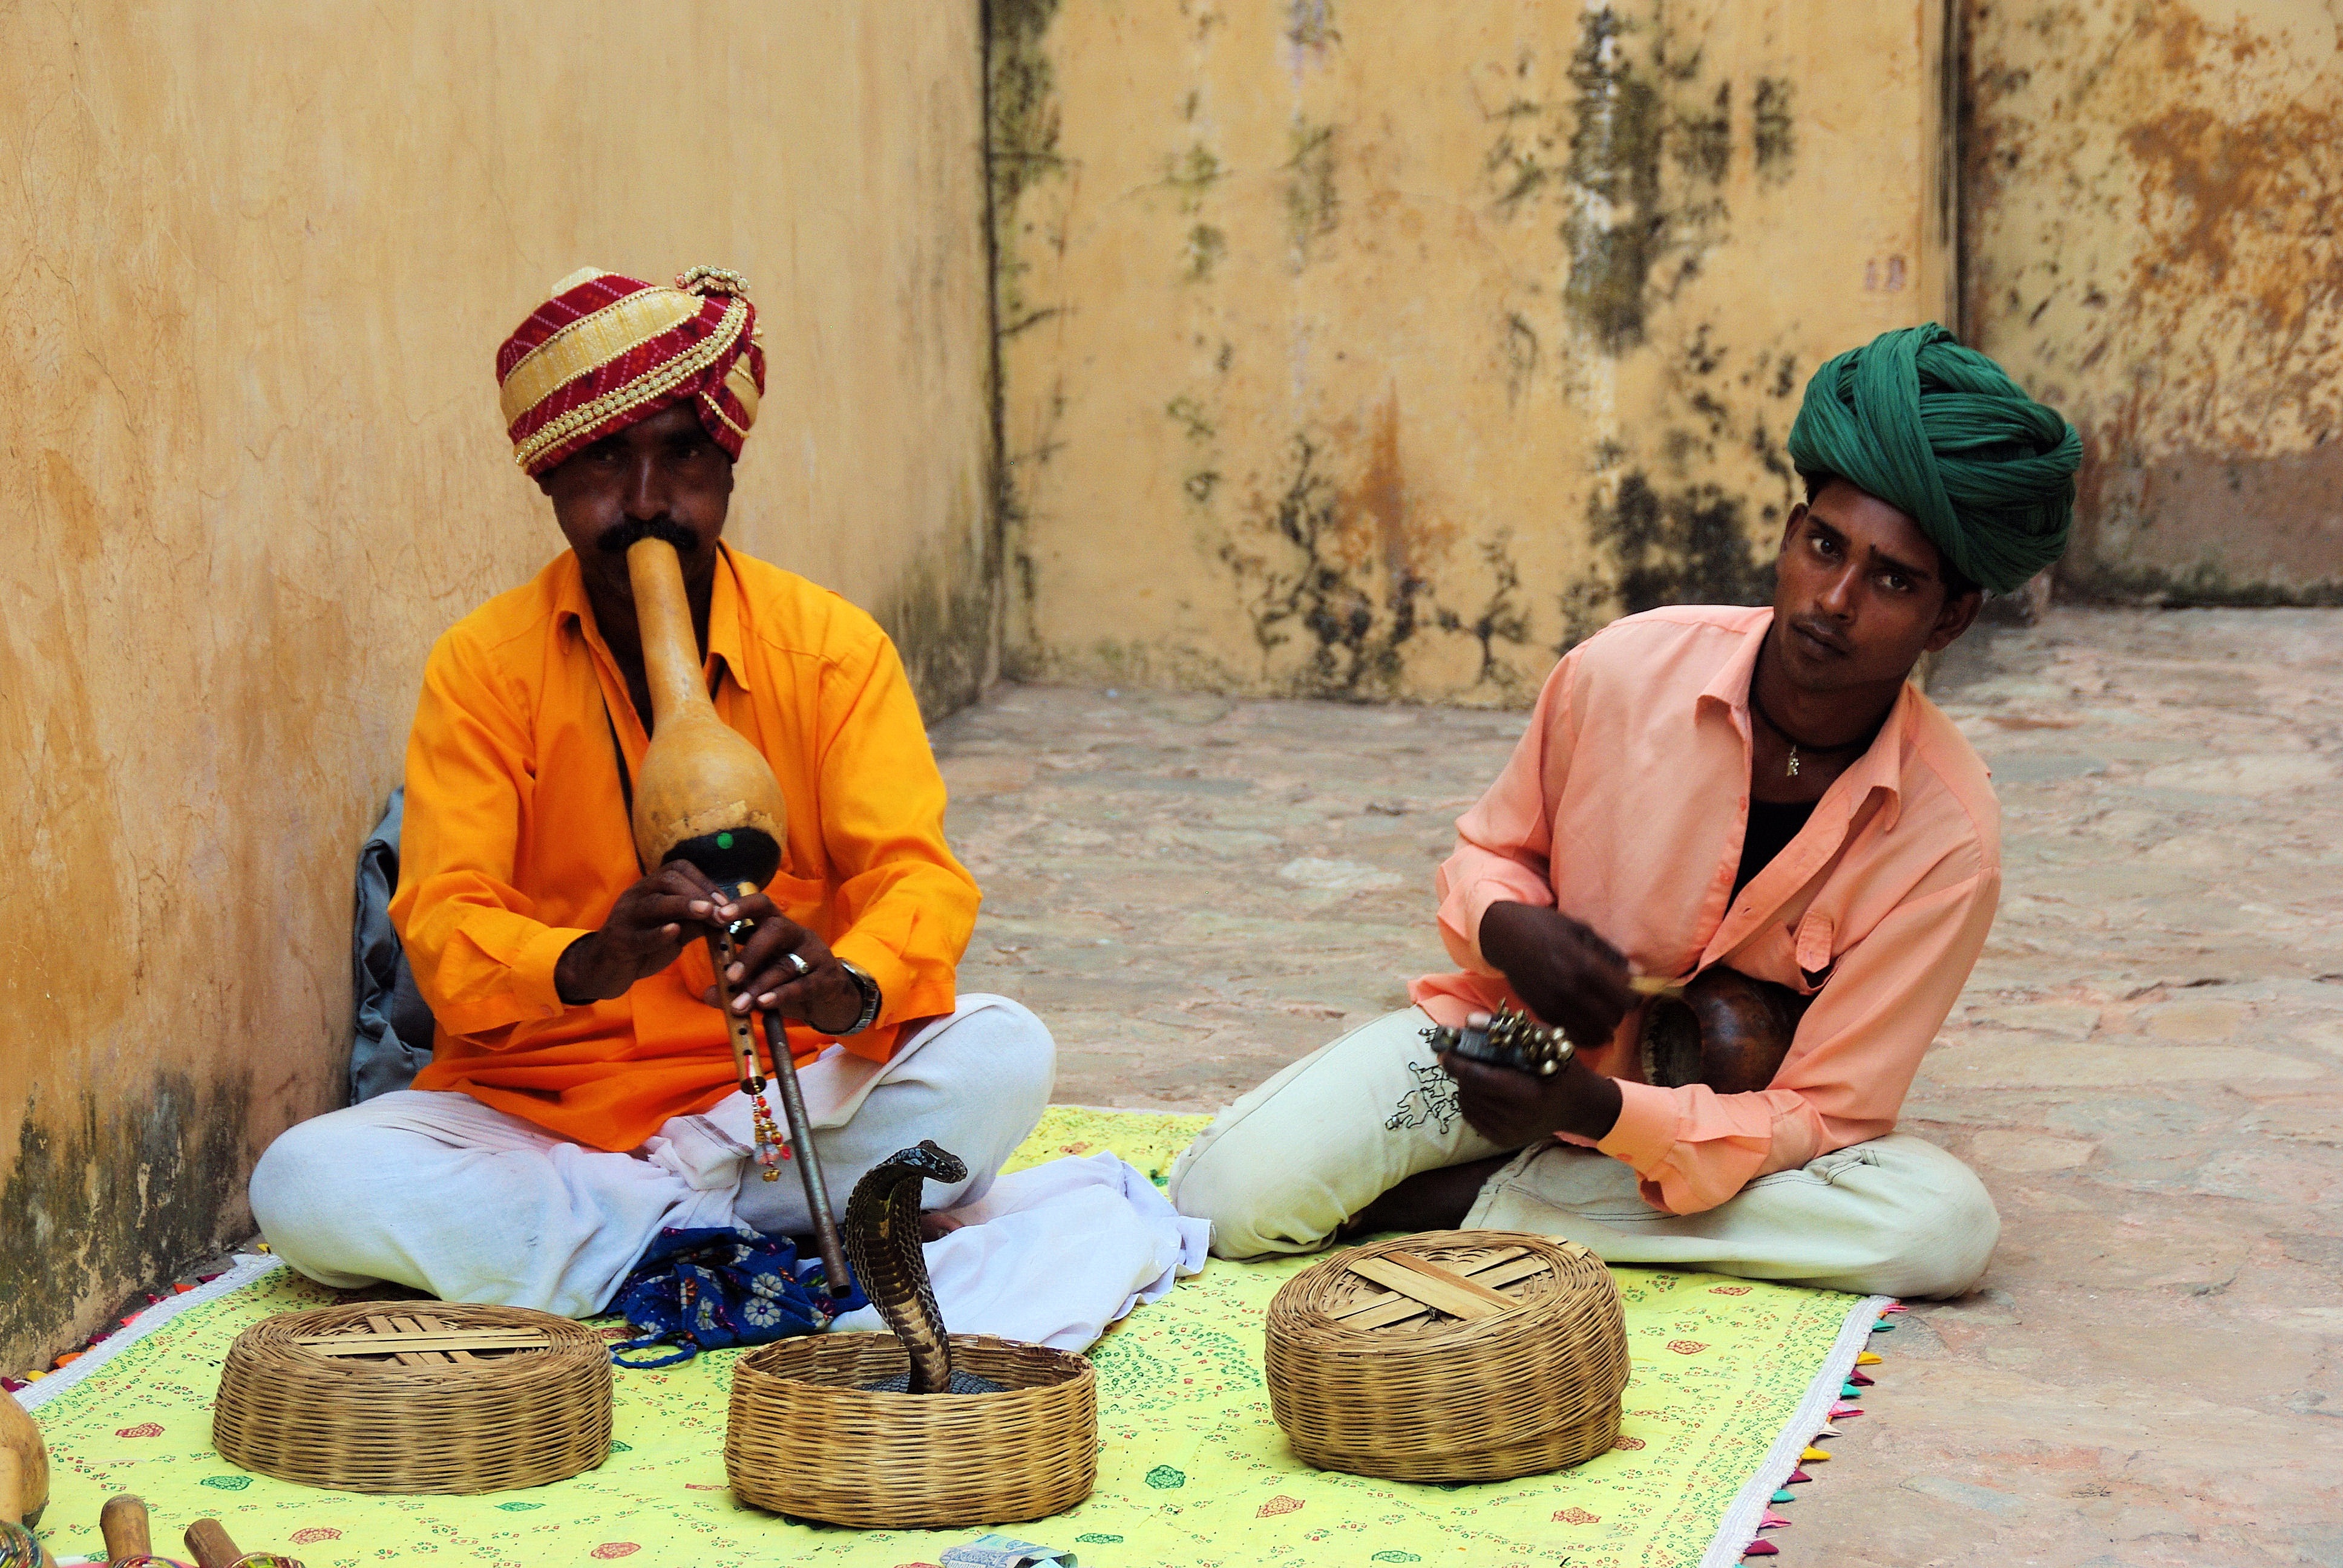
music, temple, snake, india, tradition, jaipur, snake charmer